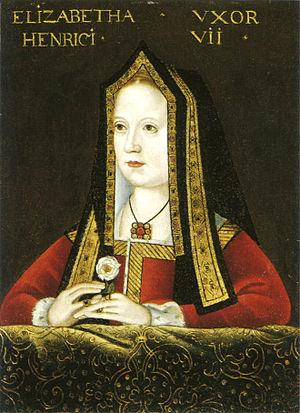
Élisabeth d'York est une princesse anglaise née le 11 février 1466 et morte le 11 février 1503.
Cette page propose une liste de personnalités mortes le jour de leur anniversaire.
La Confrérie du Saint-Esprit est une œuvre caritative fondée au XIIᵉ siècle après les Hospitaliers fondés au XIᵉ siècle.
Henri Tudor, en gallois Harri Tudur fut comte de Richmond, puis roi d'Angleterre à partir de 1485 sous le nom de Henri VII. Il est le premier souverain et fondateur de la dynastie Tudor.